Wauwilermoos internment camp

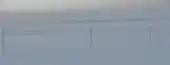
Wauwilermoos moorland

The site was located on the former "Wauwilersee" lake in the municipalities of Egolzwil, Wauwil and Schötz in the Canton of Luzern in Switzerland. Peat at the former "Wauwilersee" lake had been mined since 1820, and the area was drained in the mid-19th century. Due to the fact that the camp was built on a former lake, the internees often sank to their ankles in mud.